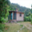
Label: house